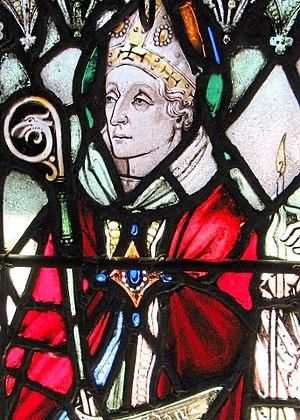
Aidan de Lindisfarne, Saint Aidan ou Áedán est un moine irlandais et missionnaire chrétien, connu pour avoir rétabli le christianisme en Northumbrie. Il est le fondateur du monastère de Lindisfarne en Angleterre. Il est aussi, en 635, le premier évêque du siège établi, selon la coutume irlandaise, dans le monastère. Il est connu comme « l'apôtre de la Northumbrie ».